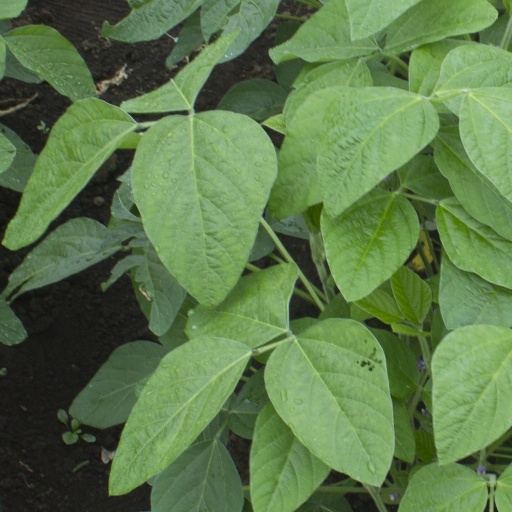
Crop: soybean